Cloth Fair

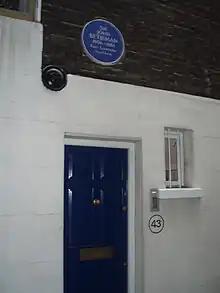
Blue plaque marking the entrance to John Betjeman's home in Cloth Court off Cloth Fair

The street was originally within the precincts of the Priory of St. Bartholomew's, and until 1910 formed a separate liberty, with gates that were shut at night. Such a small area could not meet the demands of installing street lighting and sewers, and rejoined the city. The area has a long history, a varied past and strong literary tradition.